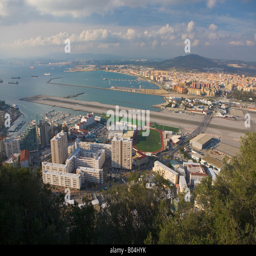
view of the city and airport